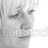
Emotion: sad